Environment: real
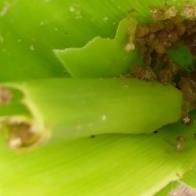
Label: fall_armyworm